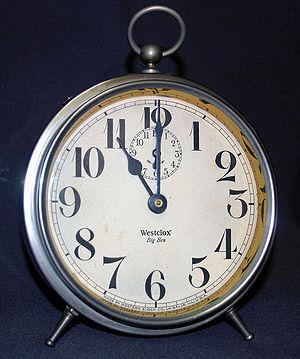
Le système horaire sur 12 heures est une convention de mesure du temps dans laquelle le jour est divisé en deux périodes de douze heures chacune, l'une s'achevant à midi et l'autre commençant à cet instant pour s'achever à minuit, début de la première période du jour suivant, le matin commence donc a minuit